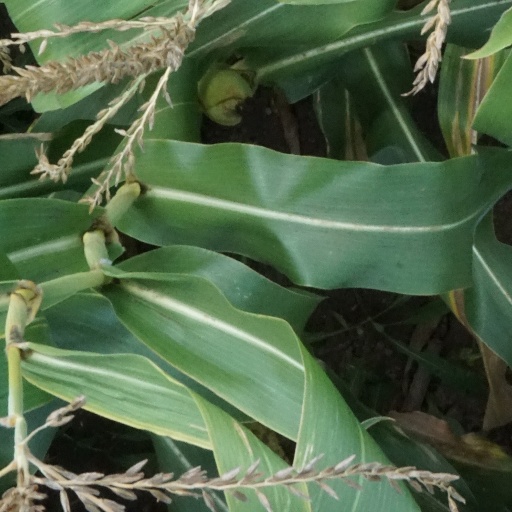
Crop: maize; corn